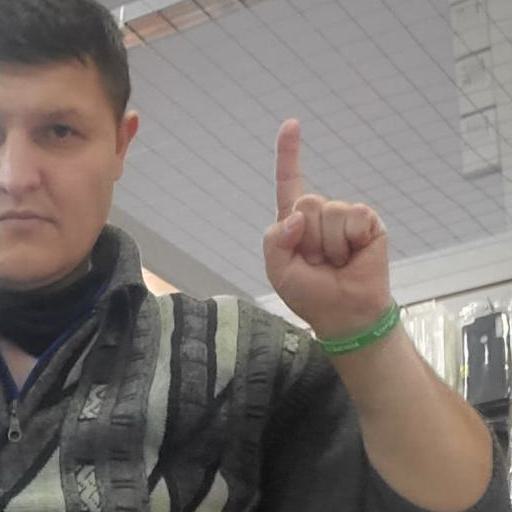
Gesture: one